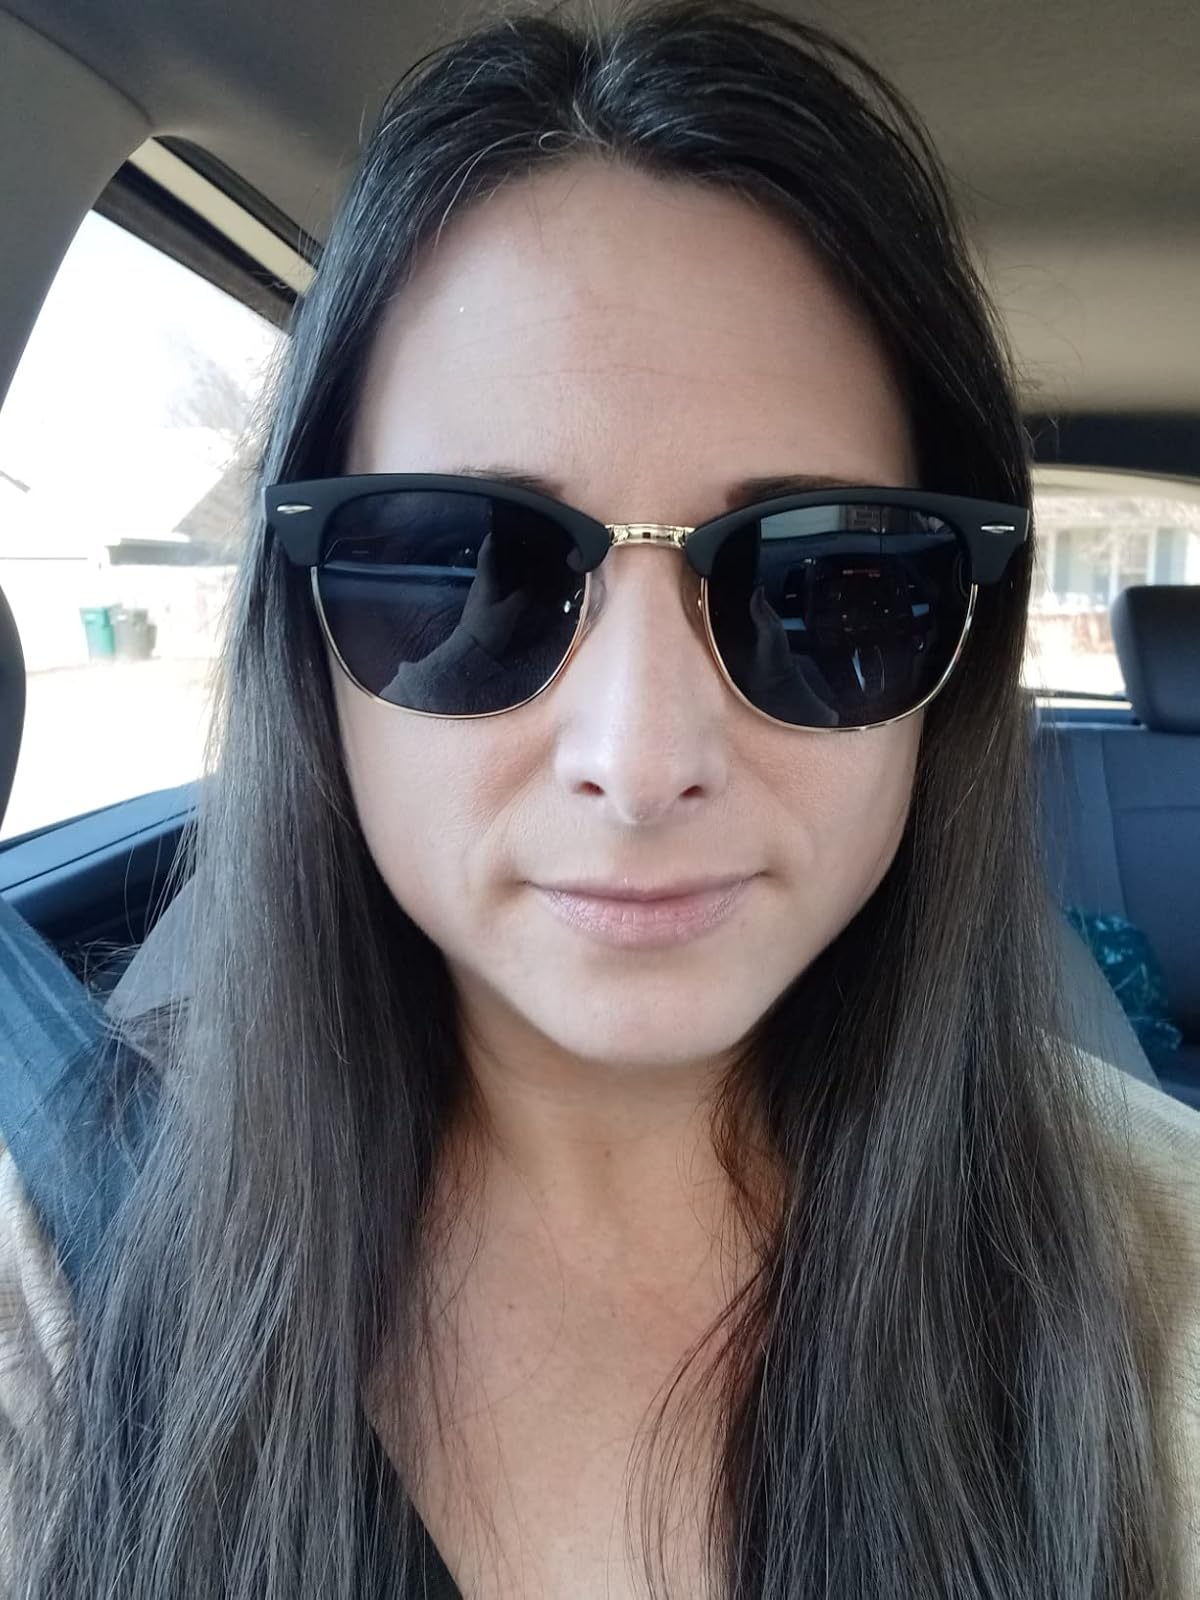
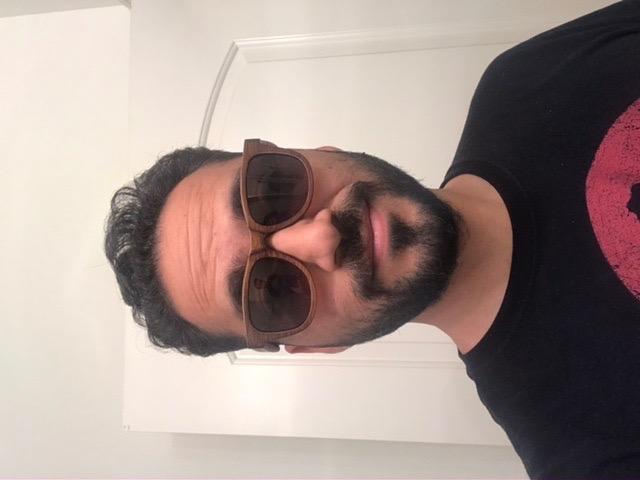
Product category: accessories_sunglasses
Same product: no